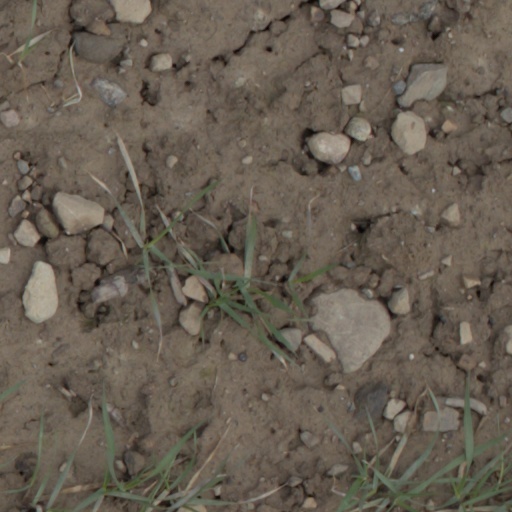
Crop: wheat